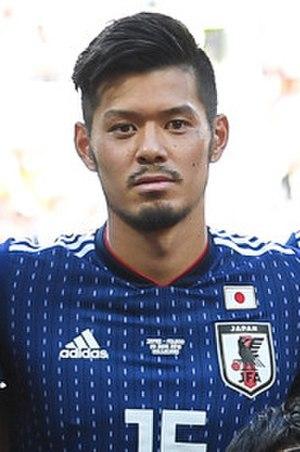
Hotaru Yamaguchi est un footballeur japonais né le 6 octobre 1990 qui évolue actuellement au poste de milieu défensif au Vissel Kobe.